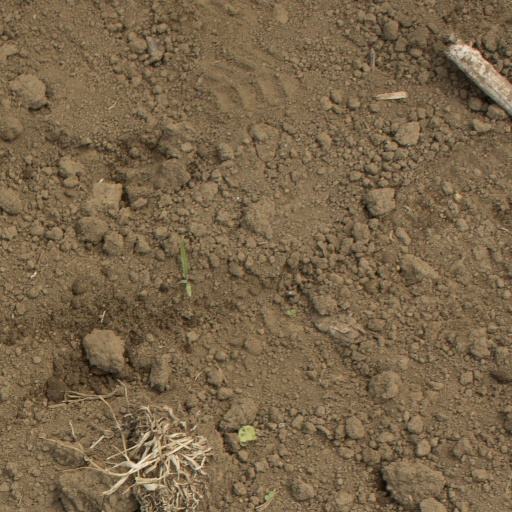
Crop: Jerusalem artichoke